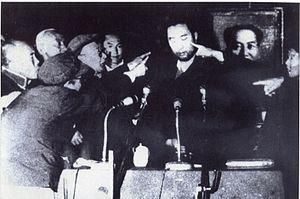
Lobsang Trinley Lhündrub Chökyi Gyaltsen était le 10ᵉ panchen-lama du Tibet. Il est souvent dénommé plus simplement Choekyi Gyaltsen.
La Pétition en 70 000 caractères, dénommée initialement « Rapport sur les souffrances du Tibet et des régions tibétaines et propositions pour le travail futur du Comité central sous la direction du président ministre Zhou Enlai », est un document historique daté du 18 mai 1962, écrit par le 10ᵉ panchen-lama et adressé au gouvernement chinois. Cette pétition dénonce la politique draconienne et les actions de la République populaire de Chine au Tibet.
La séance de lutte tibétain འཐབ་འཛིང་, Wylie : ‘thab-‘dzing, THL : thamzing, dialecte de Lhassa API : tʰʌ́msiŋ) est une séance d'autocritique et de critique publique imposée par les maoïstes chinois à certains de leurs prisonniers sous le régime de Mao Zedong, principalement pendant la révolution culturelle, jusqu'à sa fin, en 1978. L'objectif était de réformer la pensée ou d'humilier. Le terme séance de lutte ou de dénonciation est aussi utilisé.